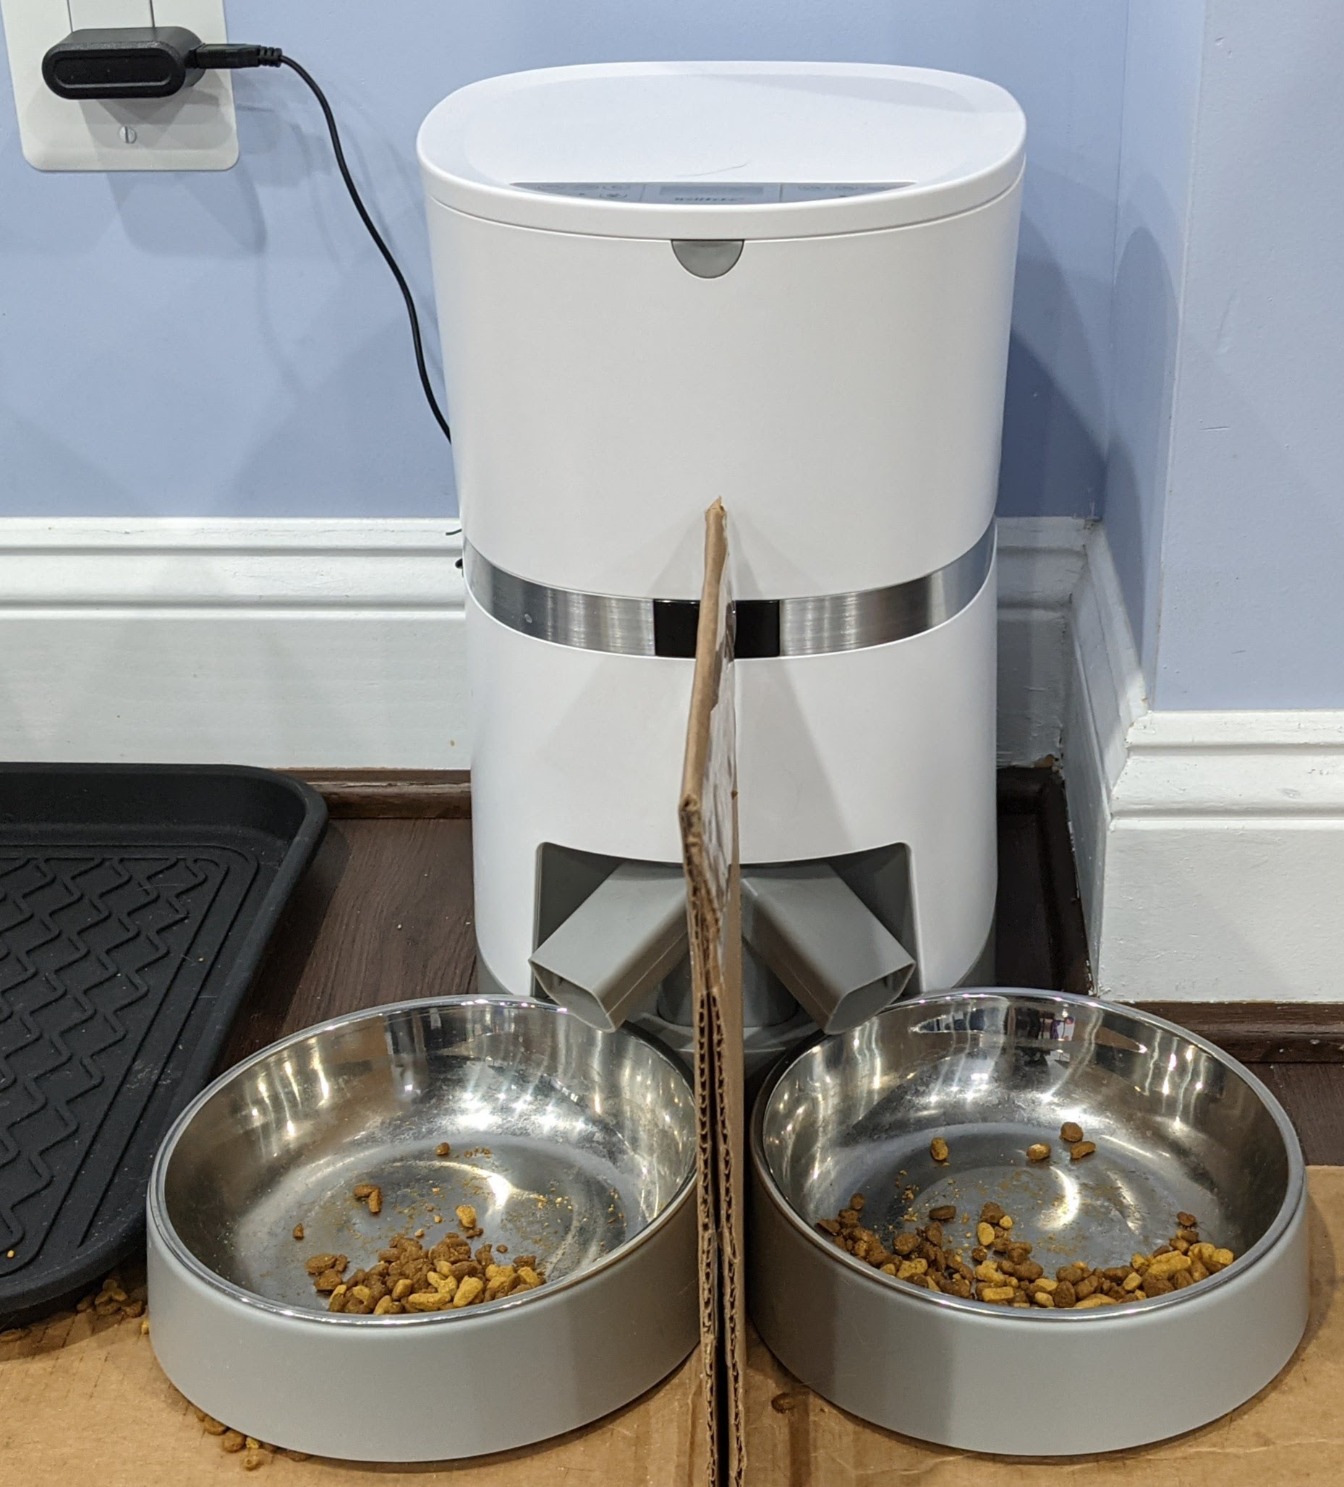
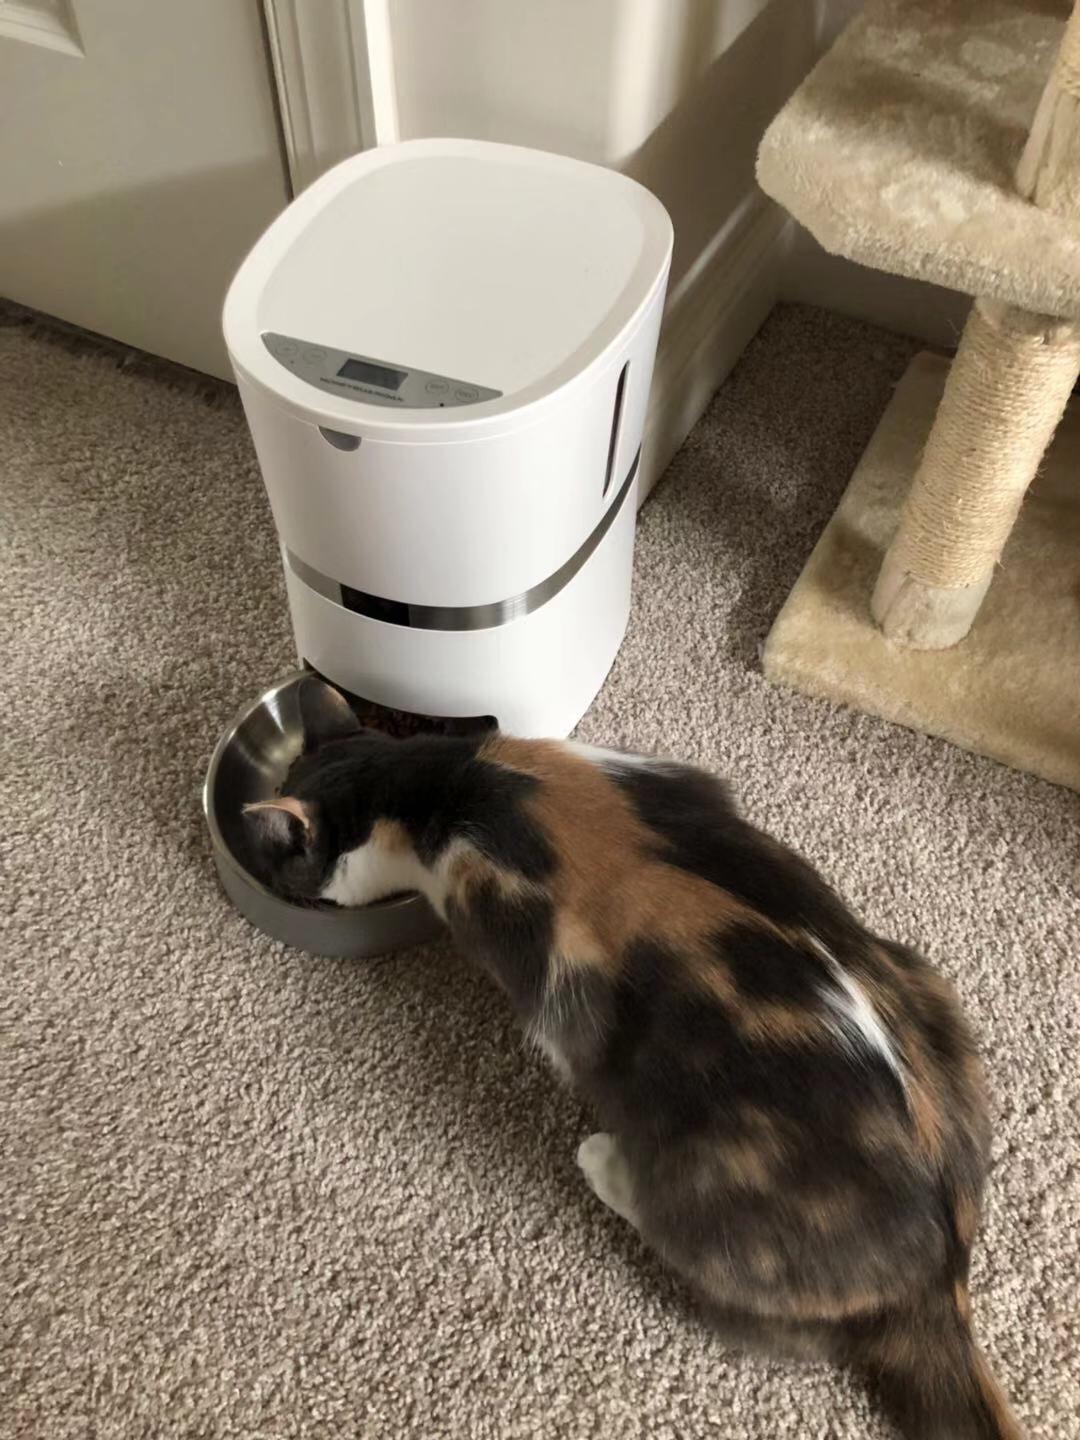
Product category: items_feeder
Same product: no